Shia Islamism

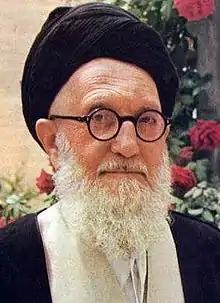
Sayyid Mohammad Kazem Shariatmadari (Persian: سید محمد کاظم شریعتمداری), 5 January 1906 – 3 April 1986, died under house arrest.

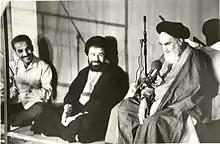
Ruhollah Khomeini in Tehran with Ahmad Khomeini and Mohammad-Ali Rajai

Ayatullah Khoei showed greater flexibility and tolerance than Islamists in accommodating modern values, for example he considered non-Muslims as equal citizens of the nation-state, stopped the harsh punishments like stoning and favored the use of holy books other than Quran for oaths taken from non-Muslims.